Robert Wagner

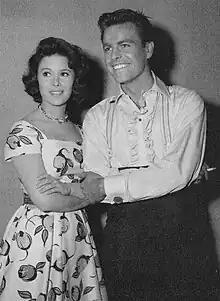
With Jill St. John in 1959

Wagner's film career received a boost after his role in the Austin Powers series of spy spoofs starring Mike Myers. Wagner played Dr. Evil's henchman Number 2 in all three films: "" (1997), "" (1999) and "Austin Powers in Goldmember" (2002). He also had small roles in "Wild Things" (1998), "Crazy in Alabama" (1999), "Play It to the Bone" (2000), "Becoming Dick" (2001) and "Sol Goode" (2001).